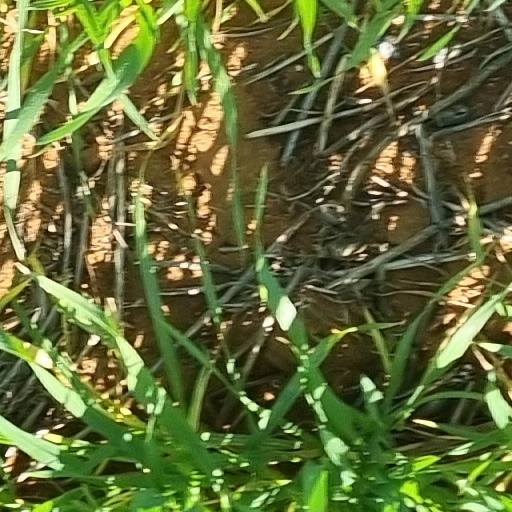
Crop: wheat